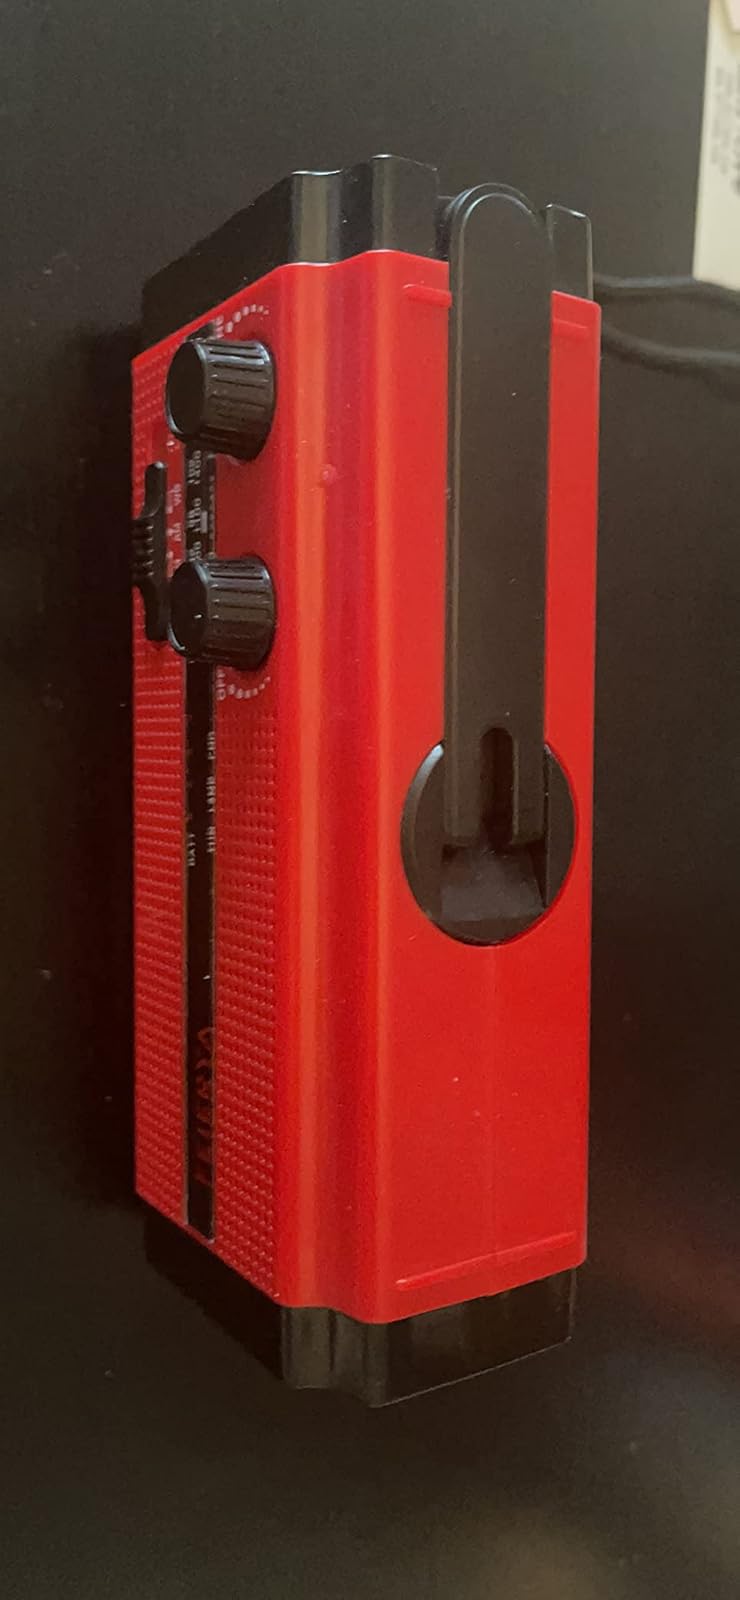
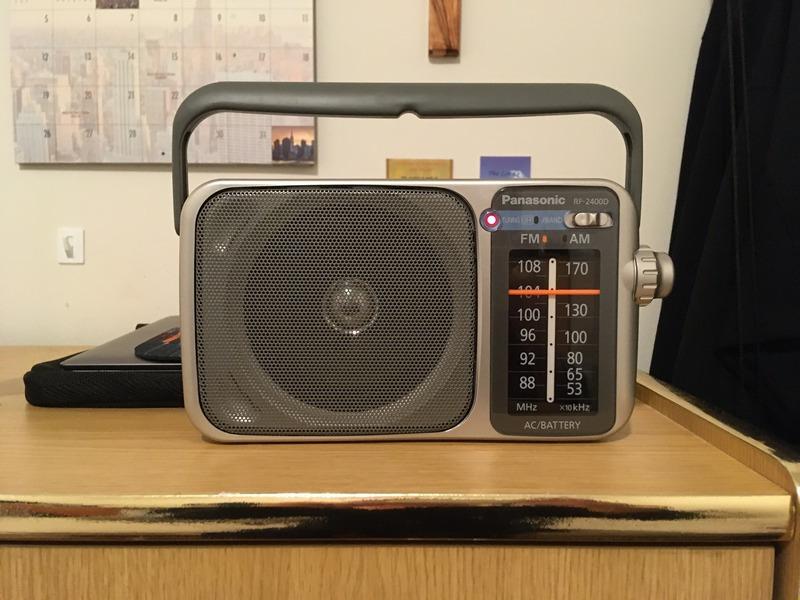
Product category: radio
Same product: no